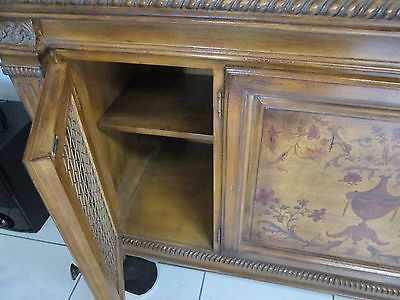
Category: cabinet